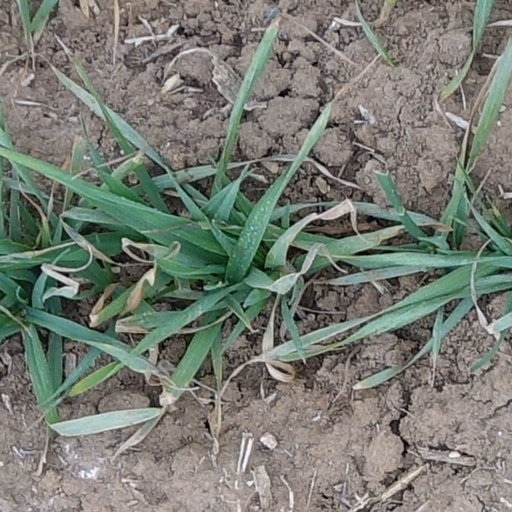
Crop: wheat